Fortescue (company)

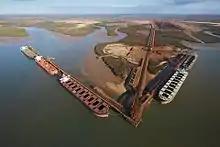
Herb Elliot Port, Port Hedland, 2016

In 2020, Fortescue Future Industries was created to produce energy in several countries, starting with the 60 MW solar farm at its Chichester Hub.